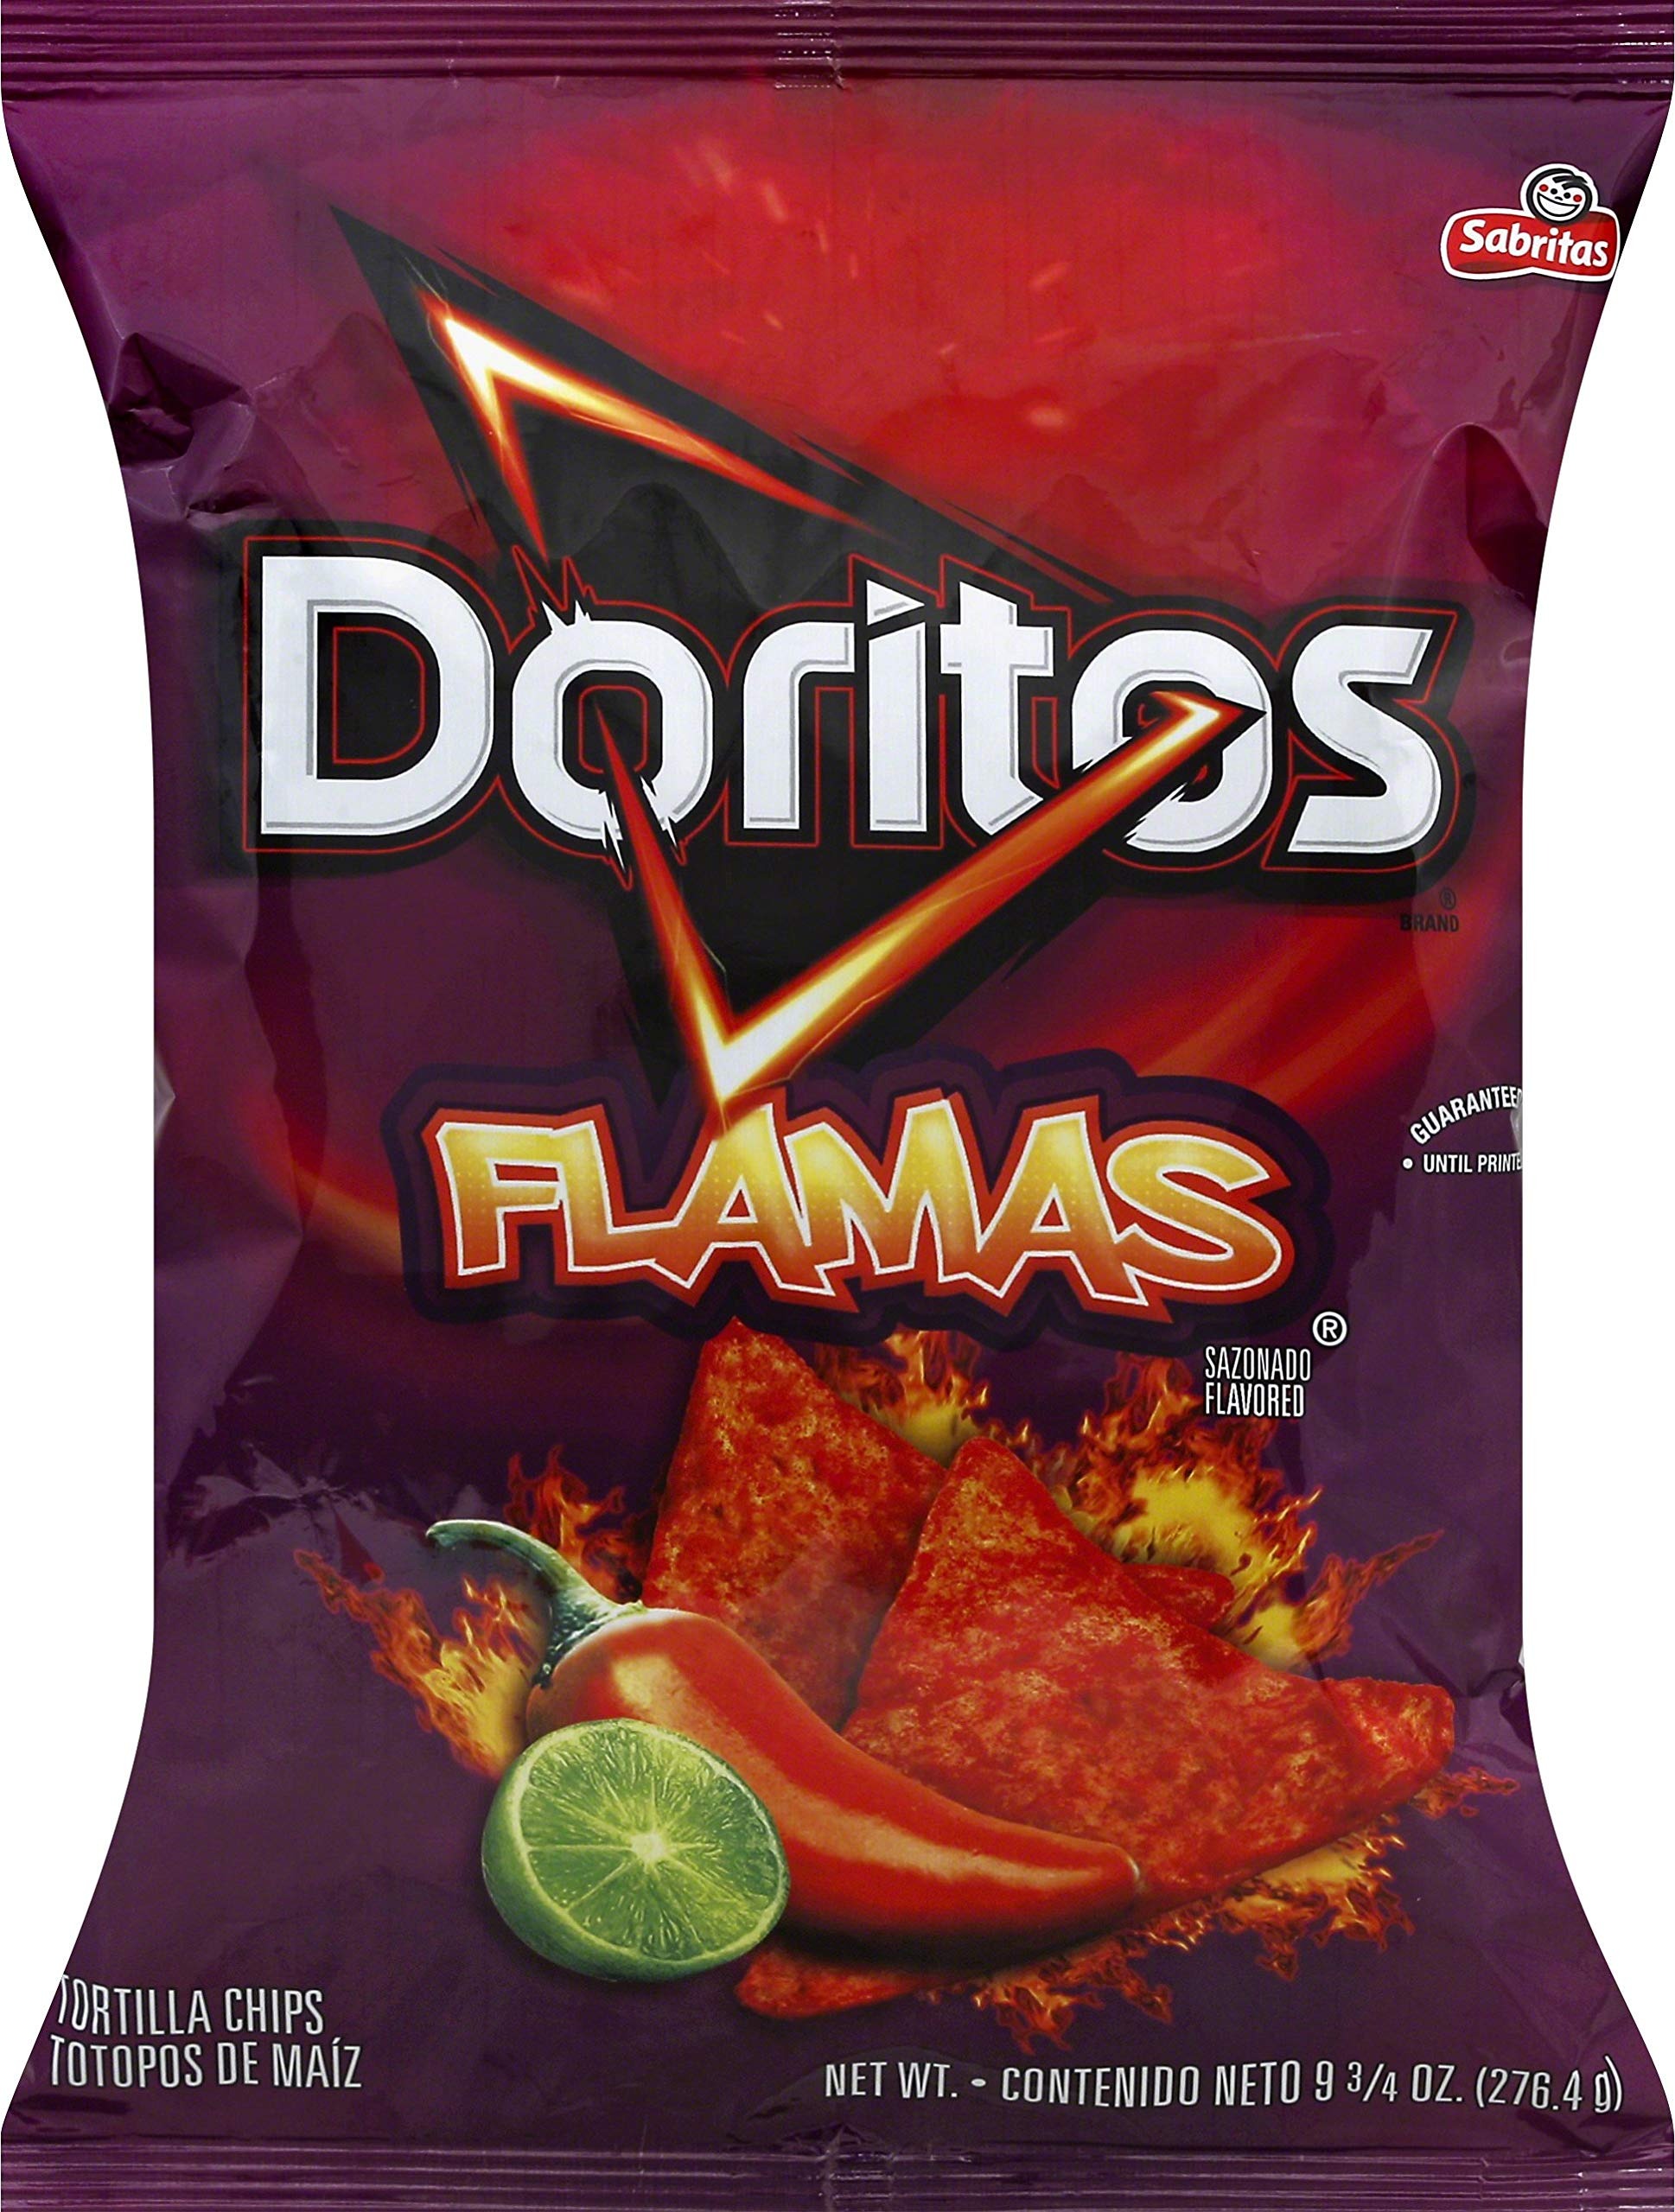
Item Name: Doritos, Flamas, Tortilla Chip, 9.75 Ounce
Bullet Point 1: Item Package Length: 8.0cm
Bullet Point 2: Item Package Width: 24.7cm
Bullet Point 3: Item Package Height: 30.5cm
Bullet Point 4: Item Package Weight: 0.303kg
Value: 9.8
Unit: Ounce

Price: 6.485